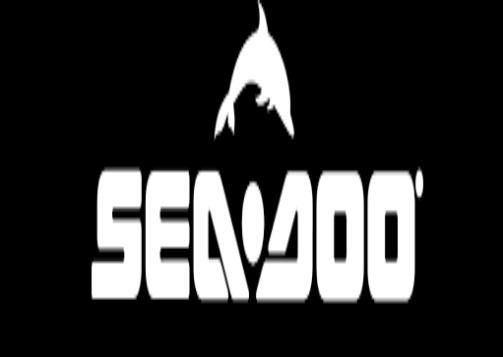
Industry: Sports